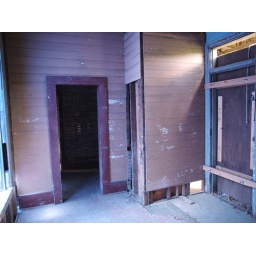
Former kitchenwith door to outside porch separate from main door in old house to be restored.